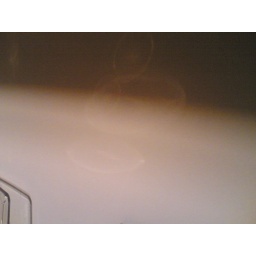
This curious effect was generated by a ray of light passing through my red wine filled baloon glass